Patrice Mourier

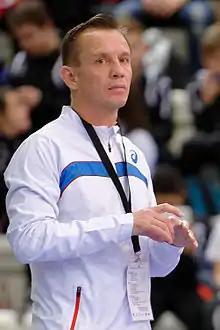
Mourier at the 2014 Paris Golden Grand Prix

Patrice Mourier (born 10 April 1962) is a French former wrestler, born in Lyon, who competed in the 1984 Summer Olympics, in the 1988 Summer Olympics, and in the 1992 Summer Olympics. He won the gold medal in the World championship in 1987, and in the European championship in 1990. He is France's wrestling national coach since 2004.